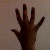
The image shows a hand gesture representing the number 5 in Indian Sign Language.